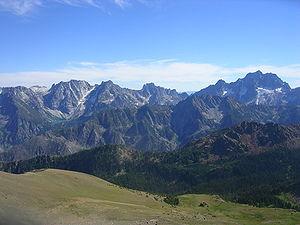
Alpine Lakes Wilderness est une zone restée à l'état sauvage et protégée, située dans l'État de Washington, aux États-Unis. Cette aire se situe dans la région de la Chaîne des Cascades. Cet espace est approximativement délimité par l'Interstate 90 et la Passe Snoqualmie au sud et par l'U.S. Route 2 et la Passe Stevens au nord.